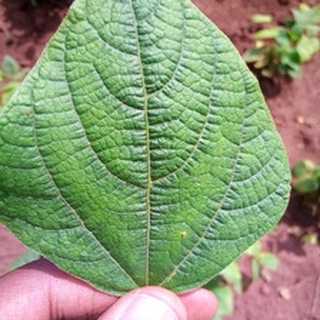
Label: healthy_bean